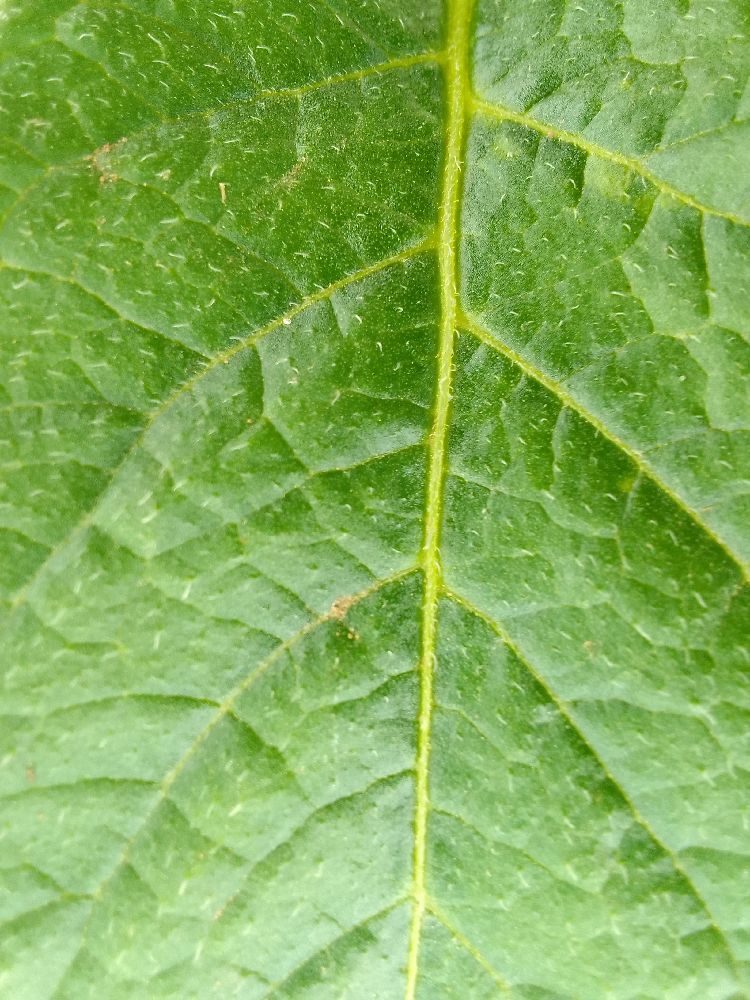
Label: Healthy